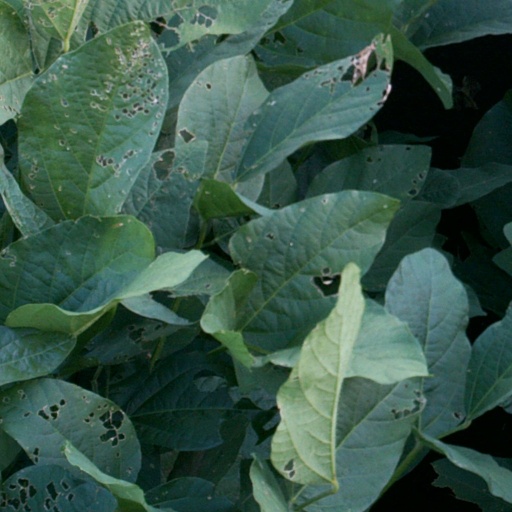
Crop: soybean